Diefenbunker

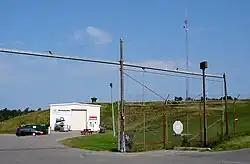
Carp Diefenbunker gate and entrance

The Diefenbunker, formerly known by its military designation, Canadian Forces Station Carp (CFS Carp), is a large underground four-storey reinforced concrete bunker and nuclear fallout shelter located in the rural area of Carp, Ontario approximately west of downtown Ottawa. Between 1957 and 1961, during the Cold War the Government of Canada led by then Prime Minister John Diefenbaker authorized the Diefenbunker to be designed and built as the Central Emergency Government Headquarters (CEGHQ Carp) in an attempt to ensure the continuity of government subsequent to a nuclear weapons attack by the Soviet Union. In 1994, CFS Carp was decommissioned and closed.